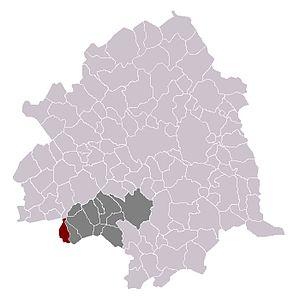
Bauvin dans son canton et son arrondissement
Bauvin est une commune française située dans le département du Nord, en région Hauts-de-France. Bauvin faisait partie de la communauté de communes de la Haute Deûle, en Flandre française, qui a choisi de rejoindre la Métropole européenne de Lille en 2020.